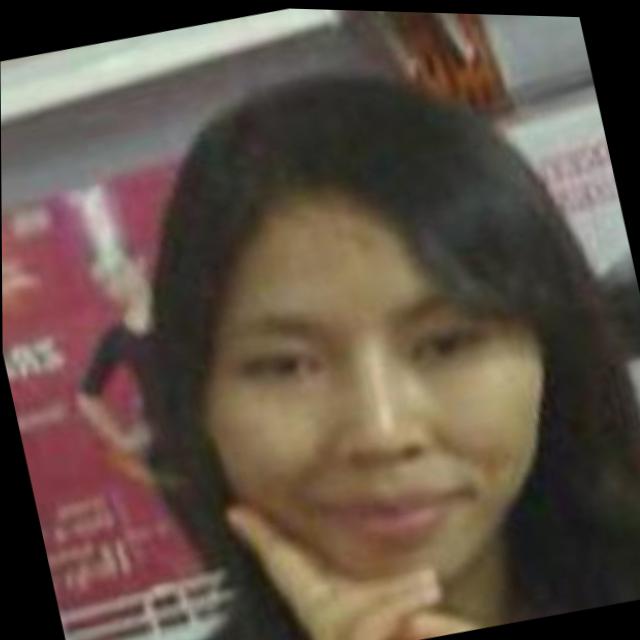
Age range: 21-44